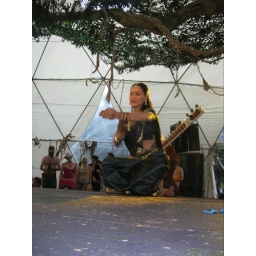
traditional dancer with sitar player in the tree house